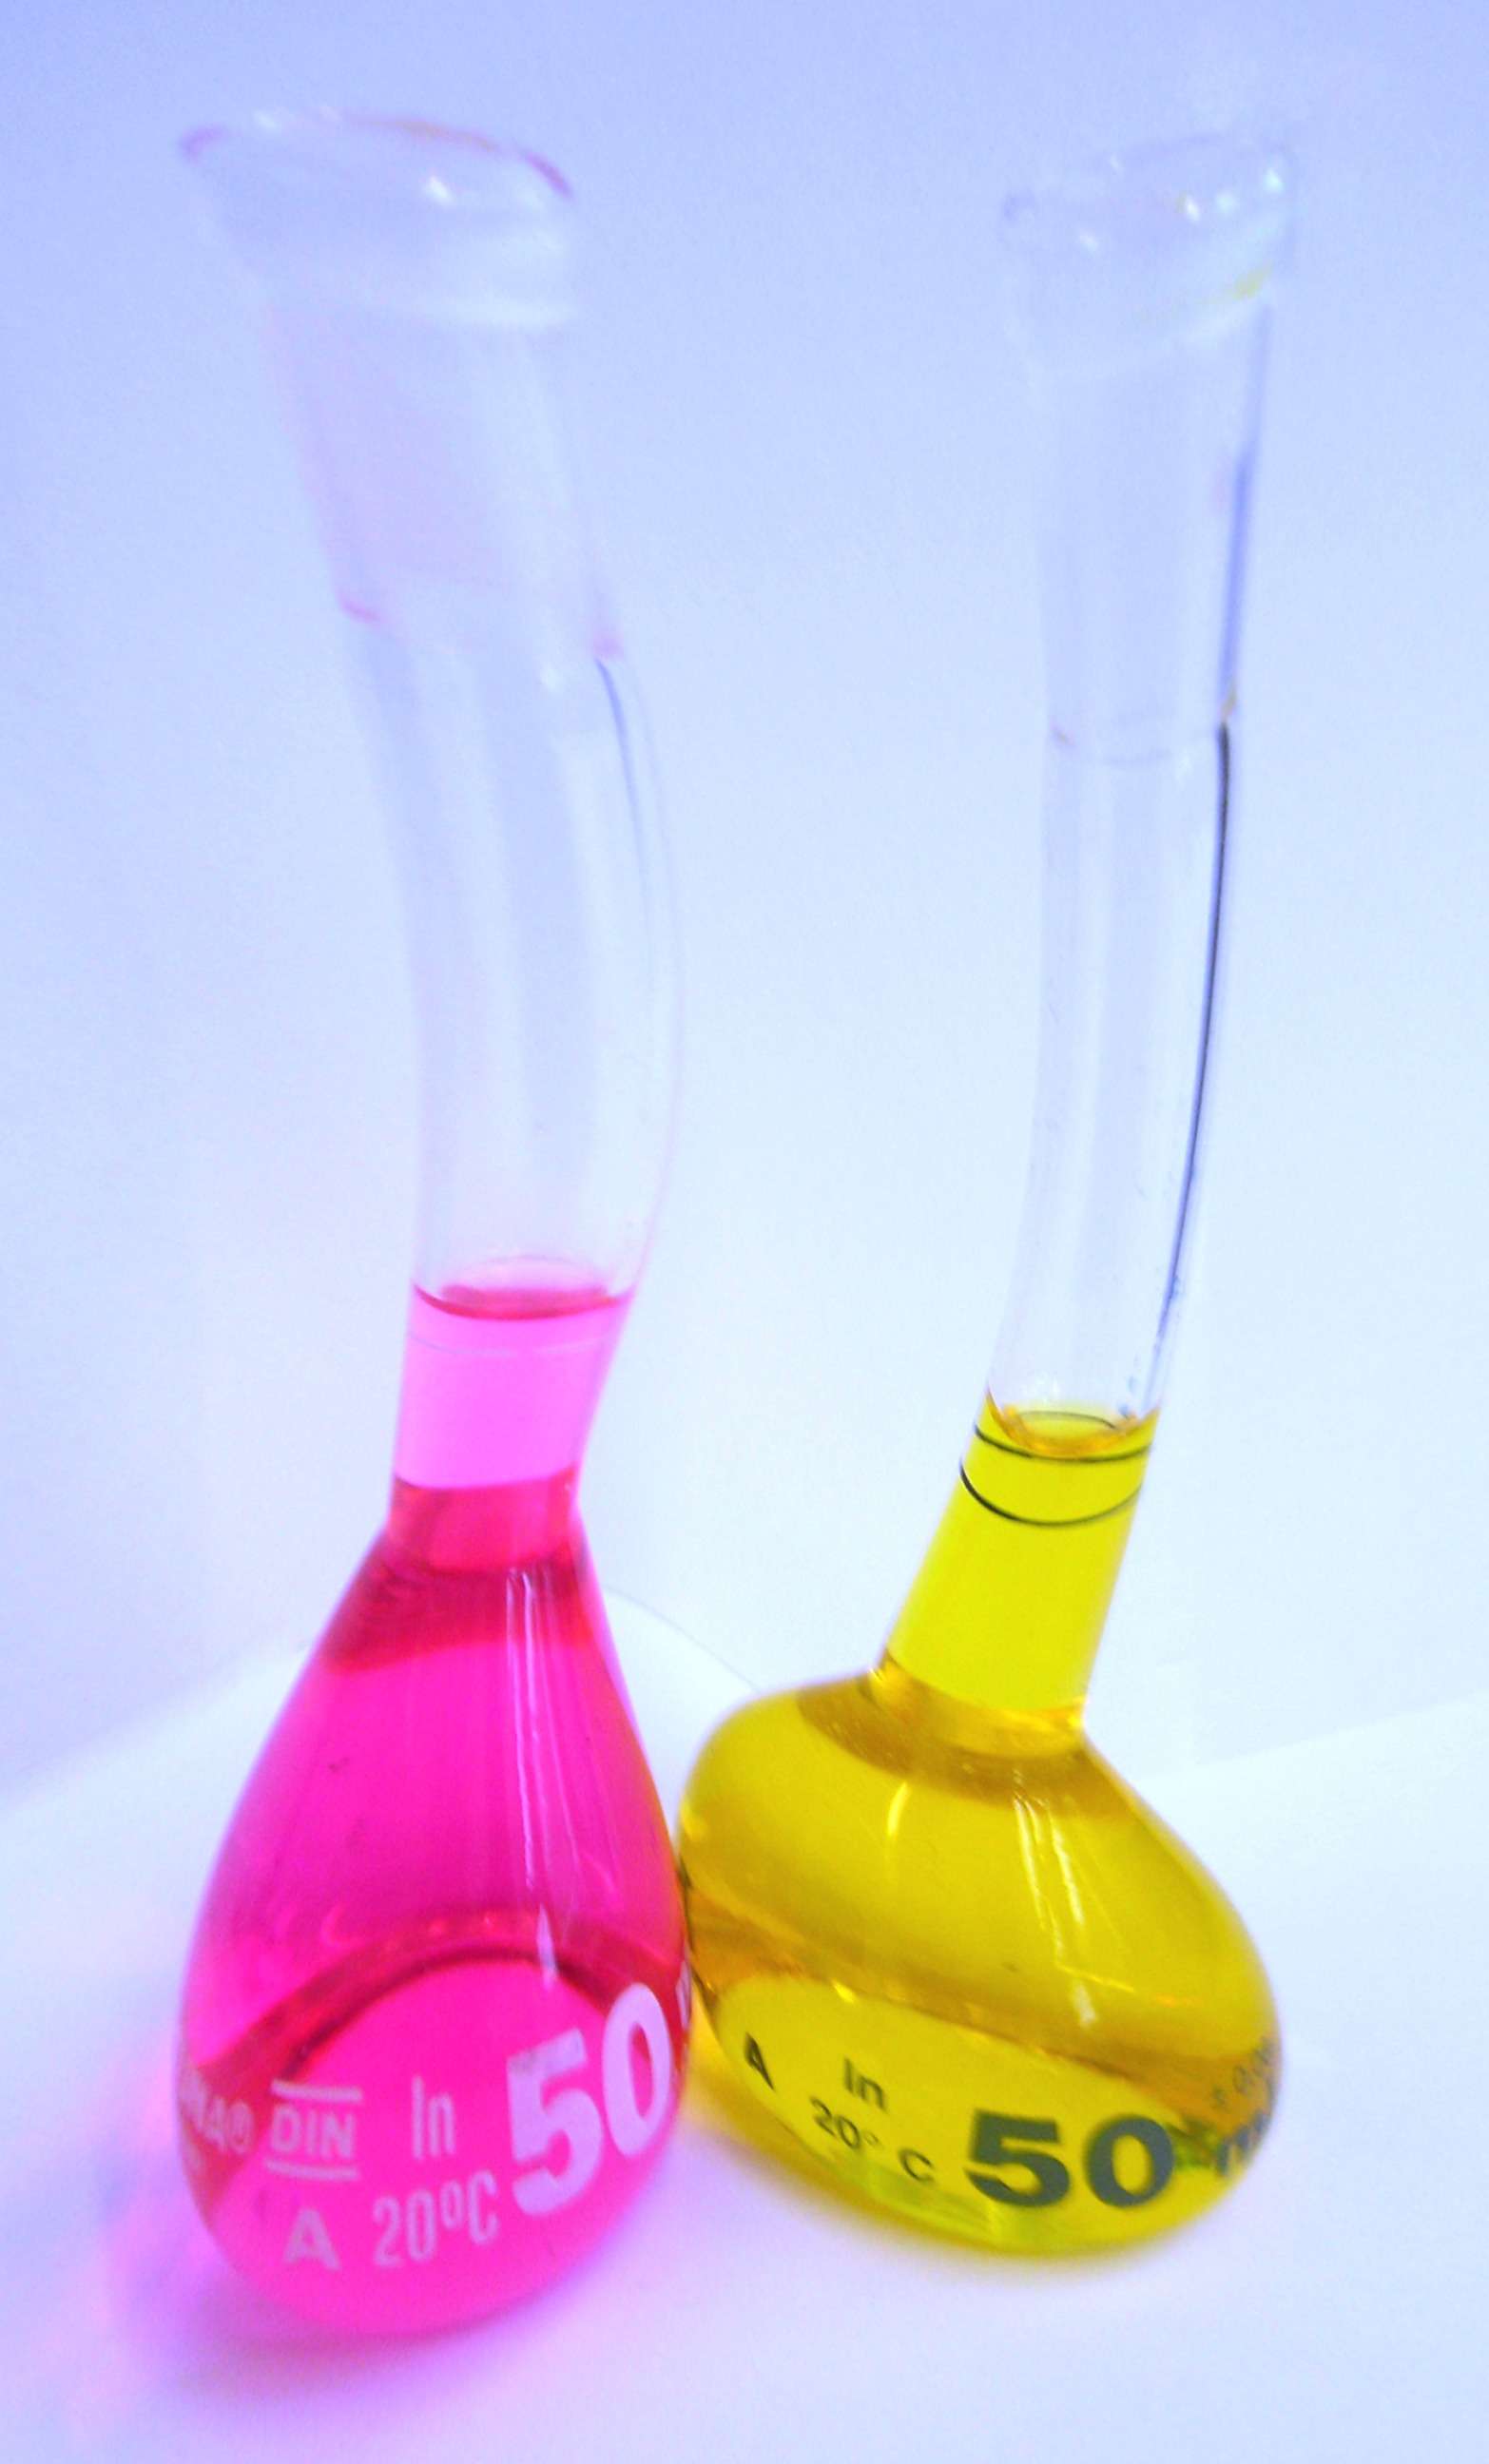
glass, red, bottle, yellow, glass bottle, product, cheerful, toxic, laboratory, chemistry, interactive, piston, blender, drinkware